Waimakariri United AFC

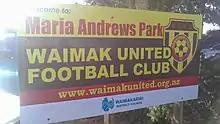

Waimakariri United is a football club based in Rangiora, New Zealand. It was formed in 2008 through the merger of two North Canterbury teams, Kaiapoi Town (formerly based at Kendall Park, Kaiapoi) and Rangiora FC (formerly based at Maria Andrews Park, Rangiora).